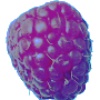
Label: Raspberry 1